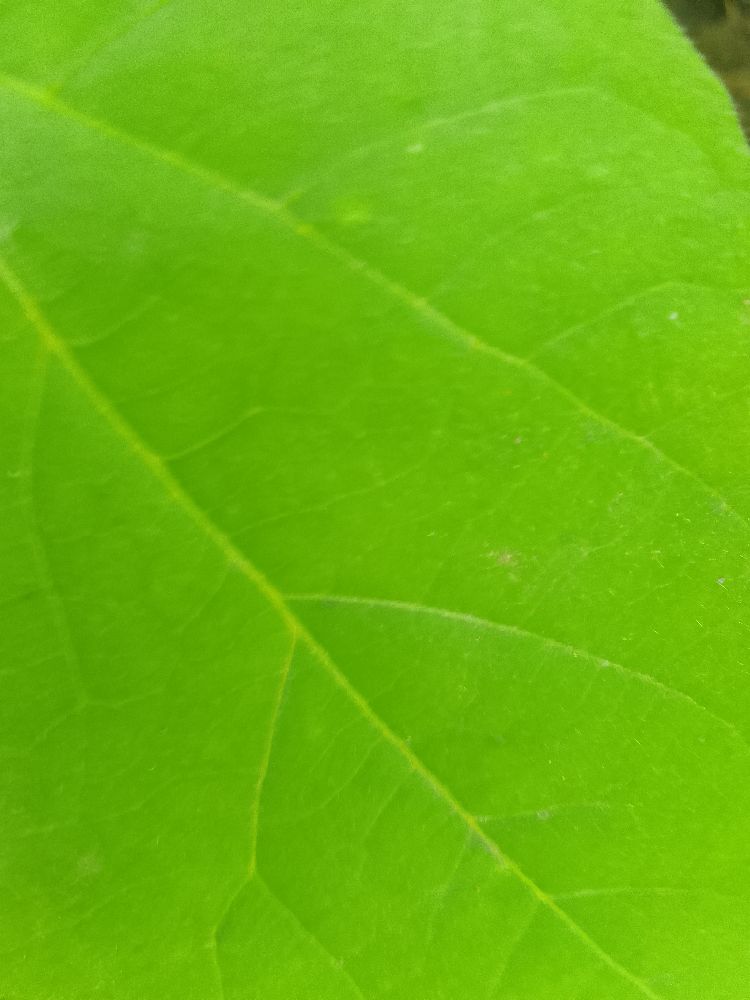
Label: healthy